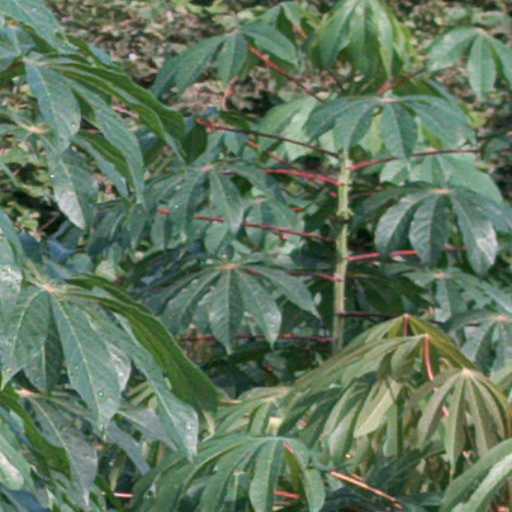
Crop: cassava